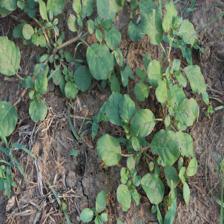
Label: BroadLeafWeed